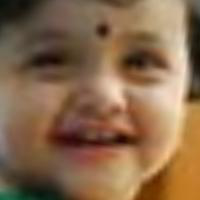
Age group: age 01-10